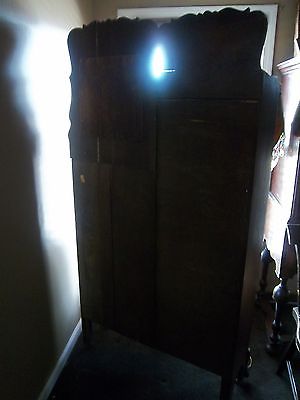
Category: cabinet